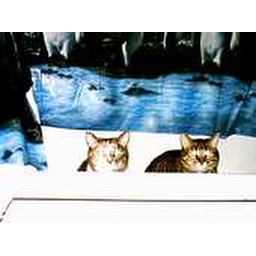
my cats are sisters &amp;amp; they hang out in the bathtub